The White Knights

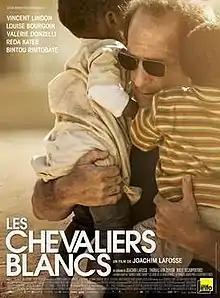
Theatrical release poster

The White Knights is a 2015 Belgian-French drama film directed by Joachim Lafosse and inspired by the events of the Zoé's Ark controversy in 2007. The film